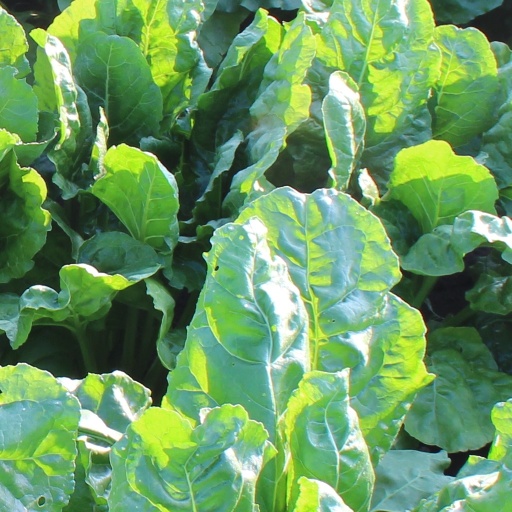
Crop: sugar beet